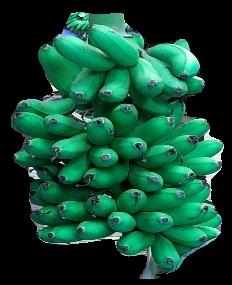
Variety: rasbale
Grade: grade1